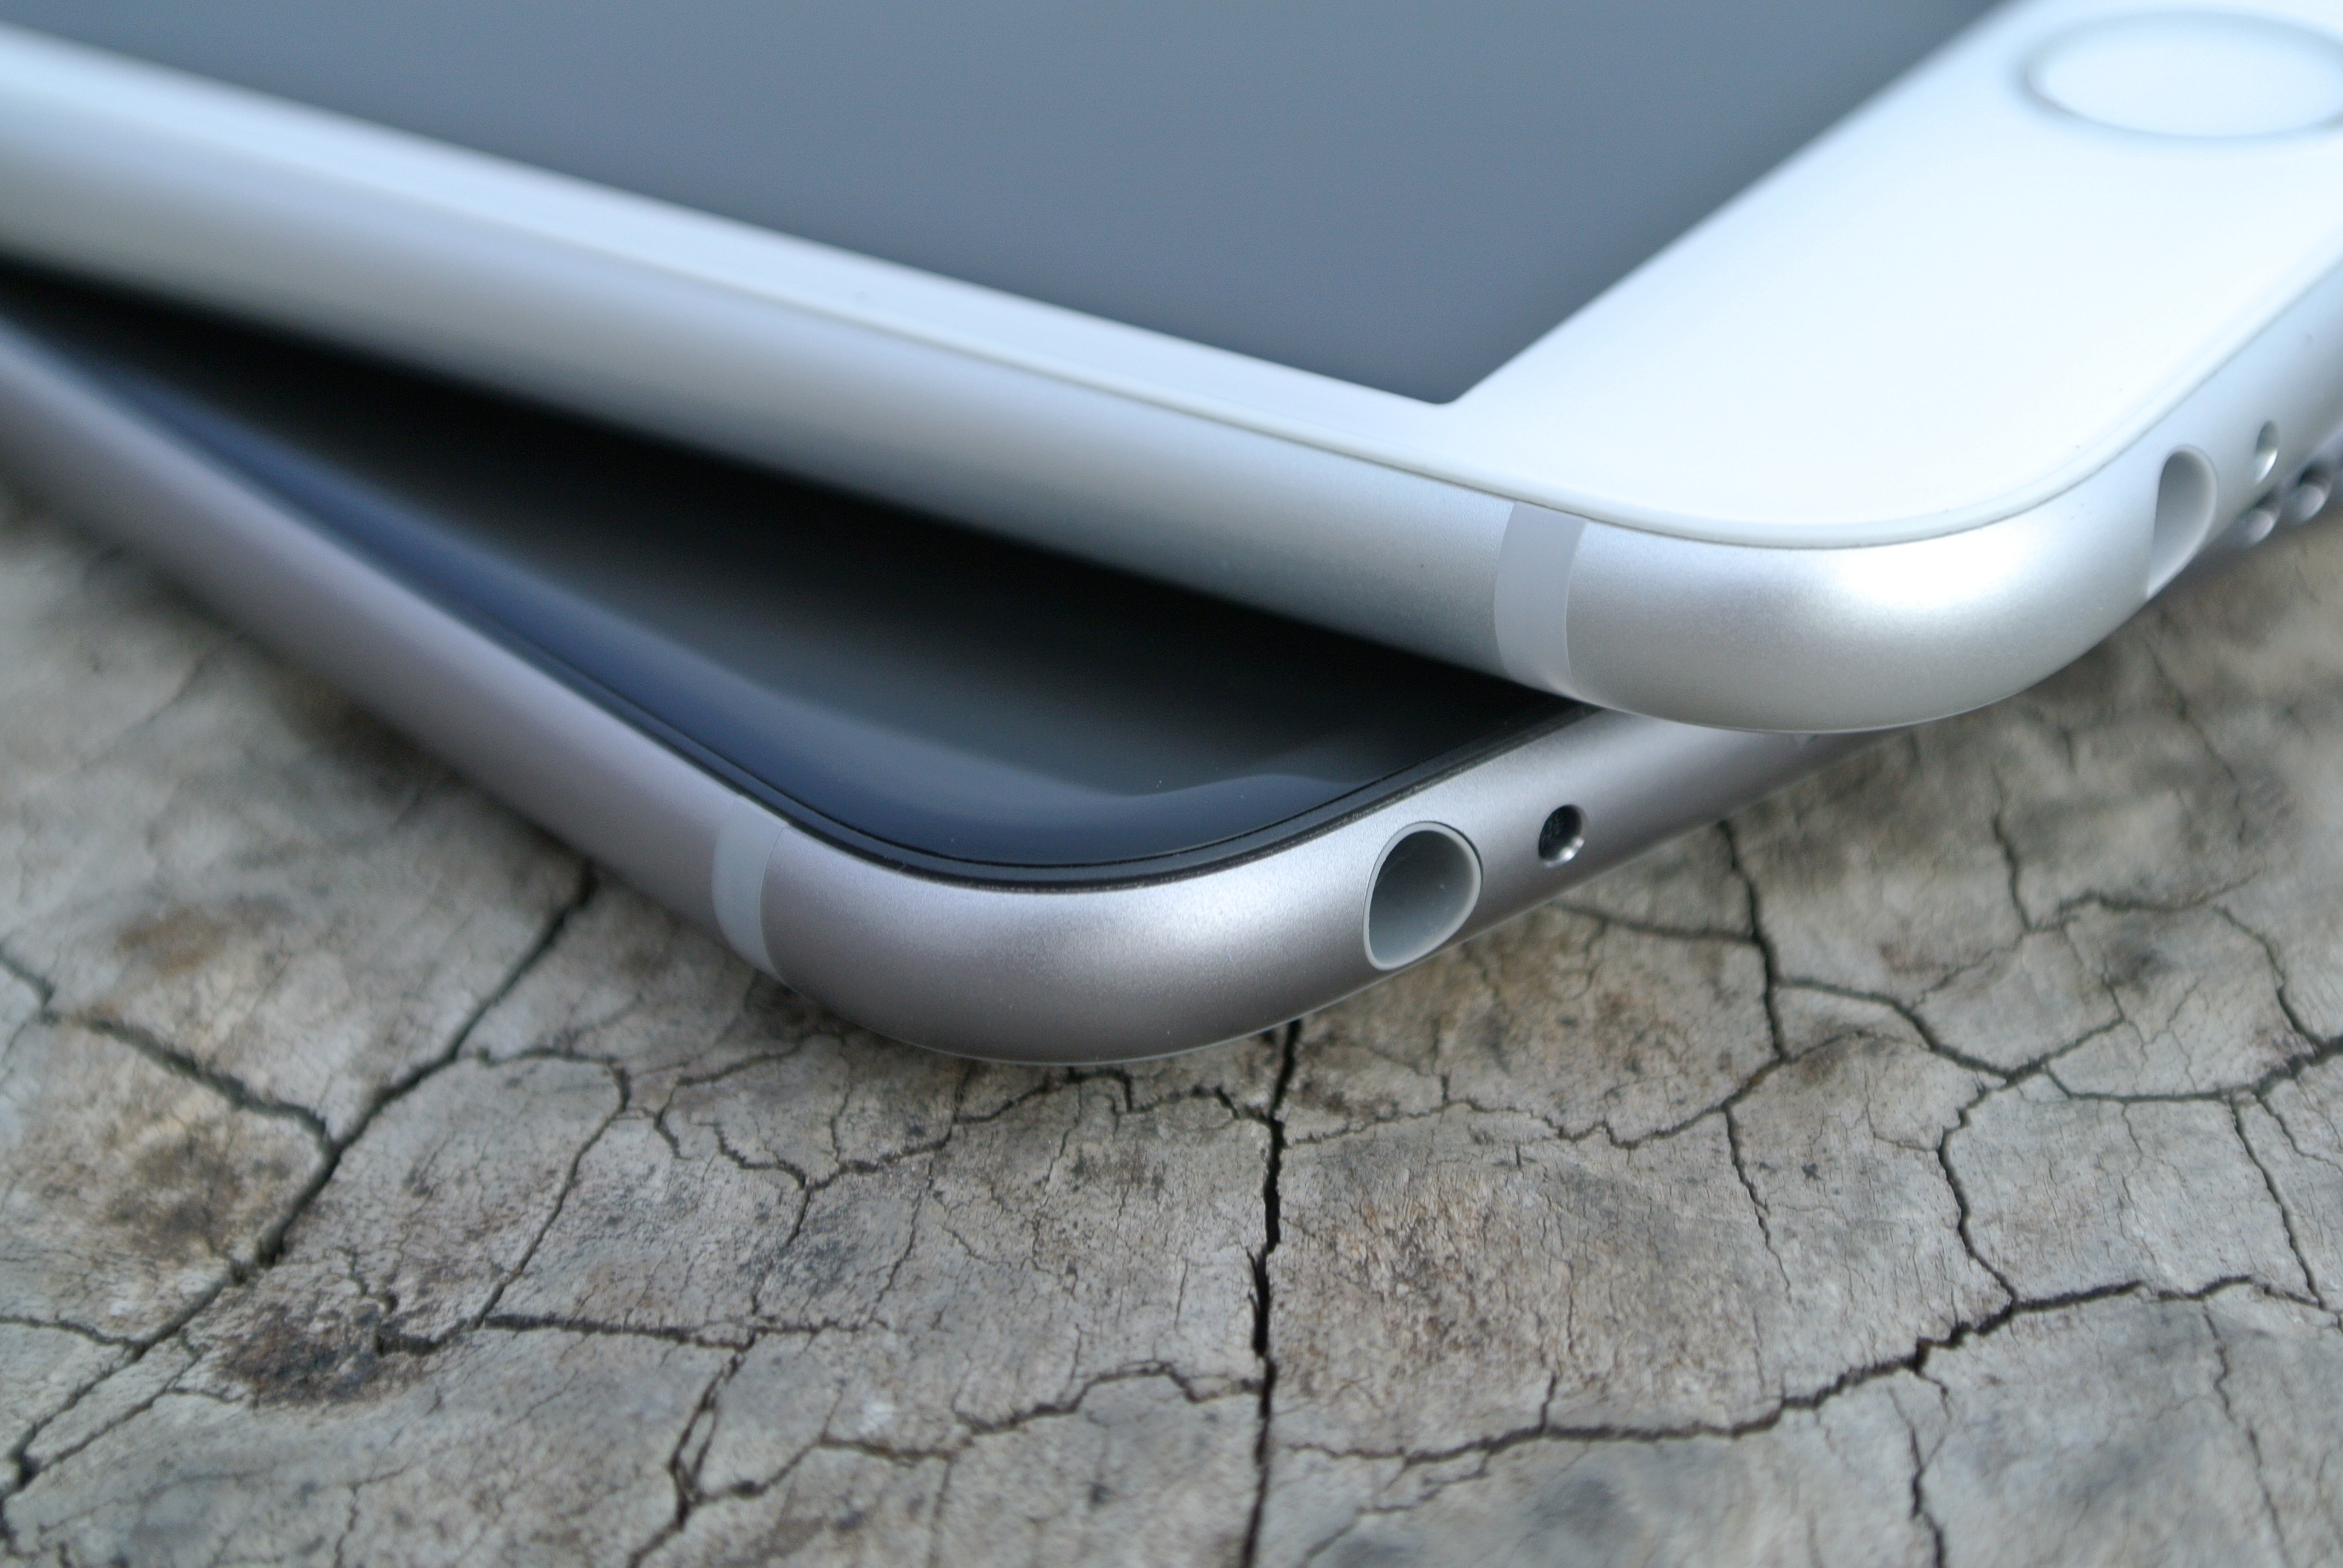
iphone, smartphone, mobile, apple, technology, car, wheel, vehicle, phone, metal, bumper, iphone 6, silver, cellphone, cellular, shiny, ios, metallic, aluminium, space grey, exhaust system, a8, automobile make, automotive exterior, ios 8, touch id